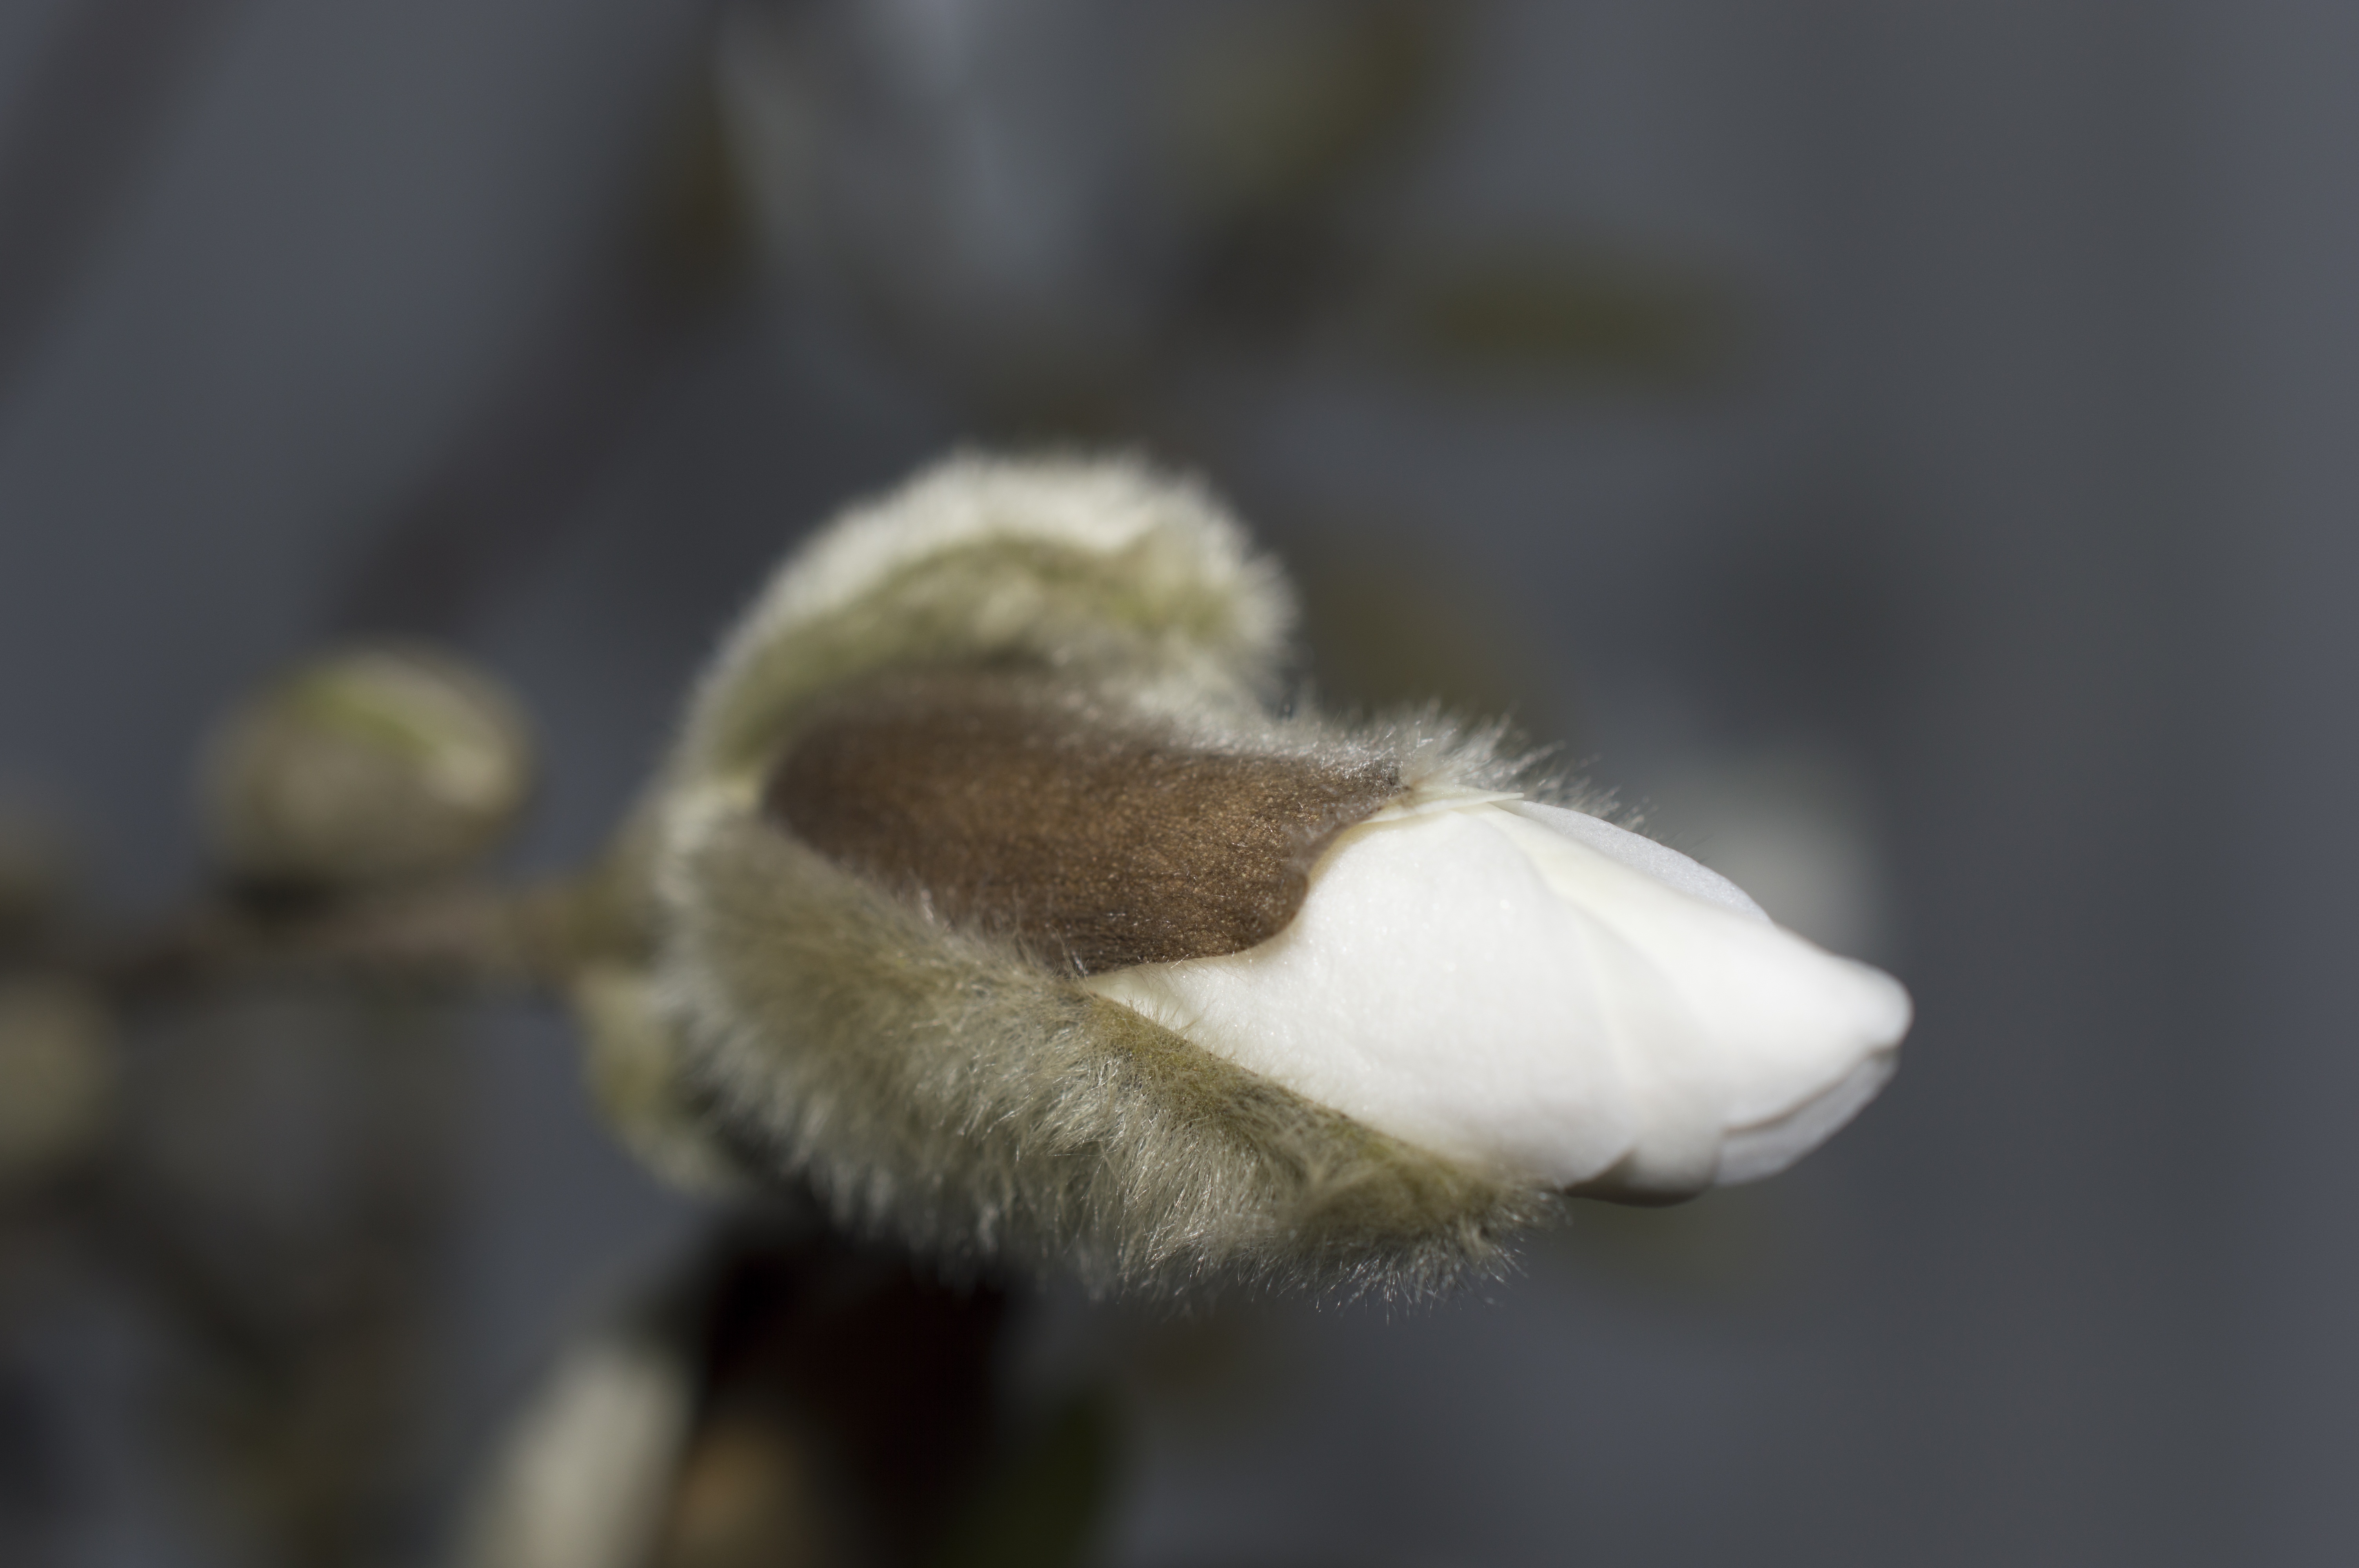
nature, branch, plant, photography, leaf, flower, bloom, wildlife, spring, insect, flora, fauna, button, flowers, close up, eye, magnolia, macro photography